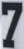
Number: 7